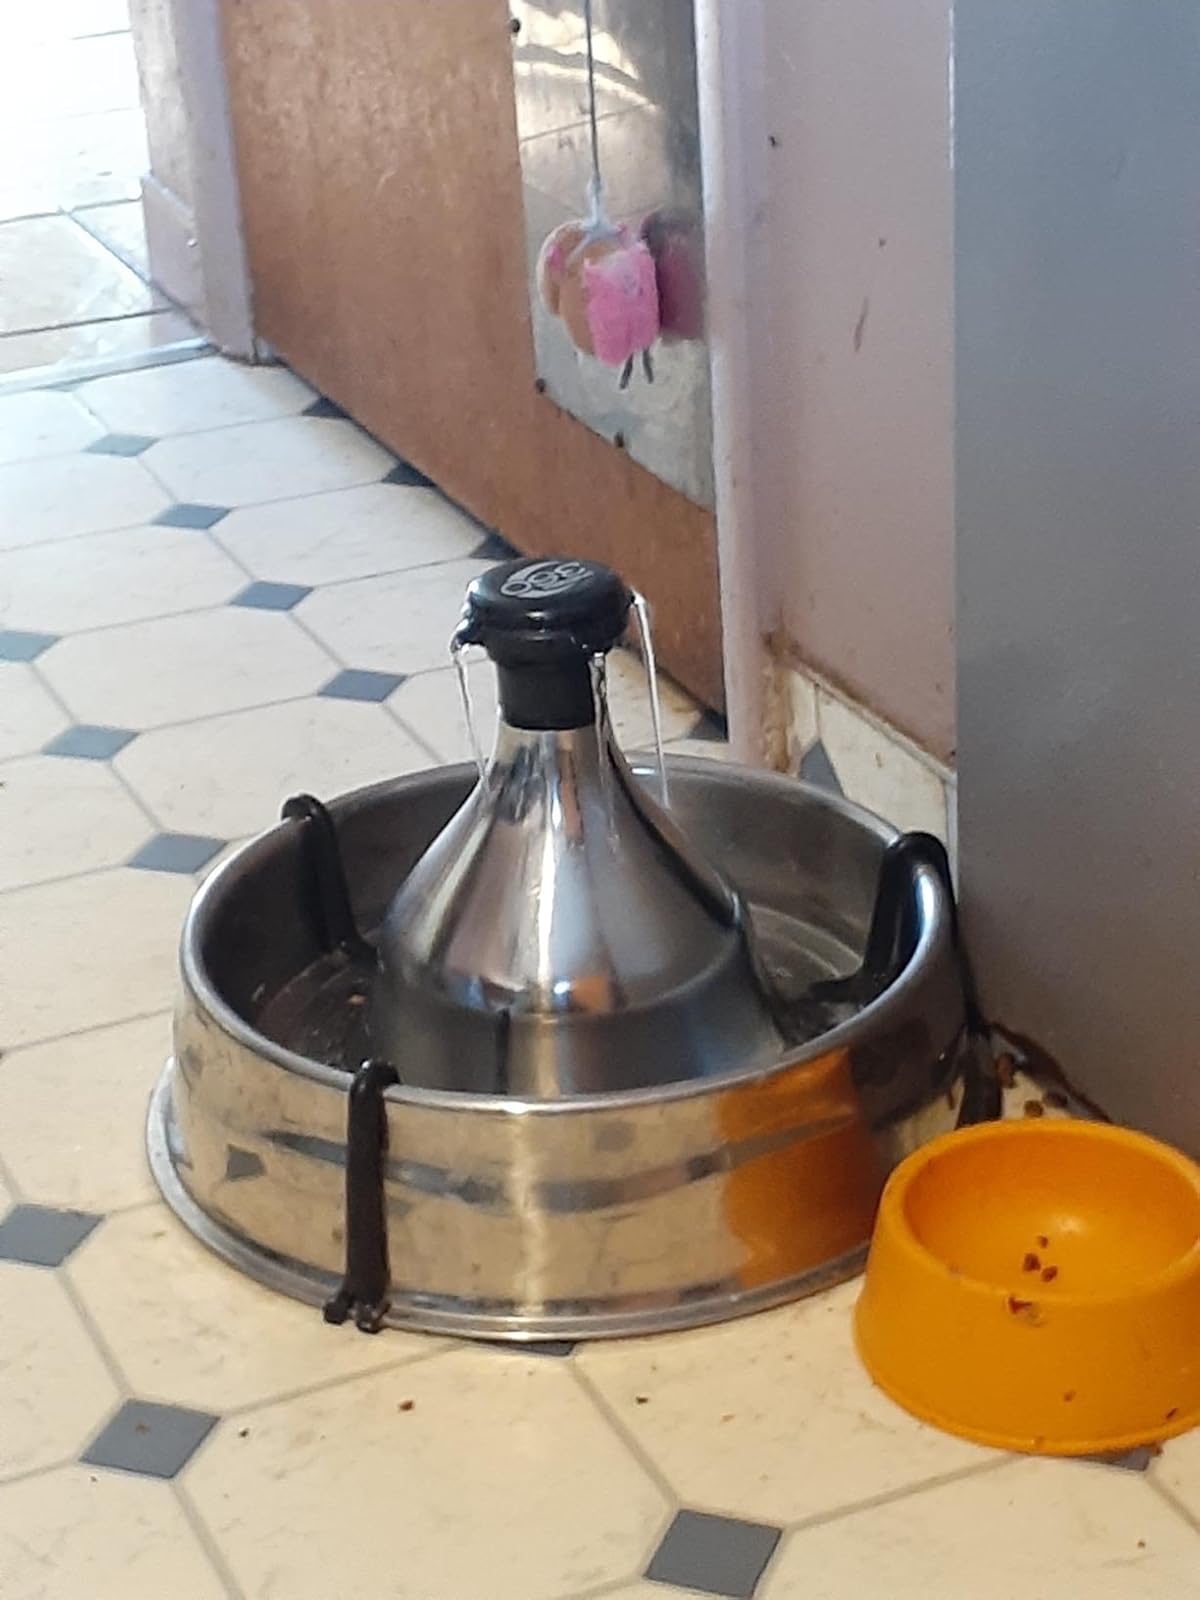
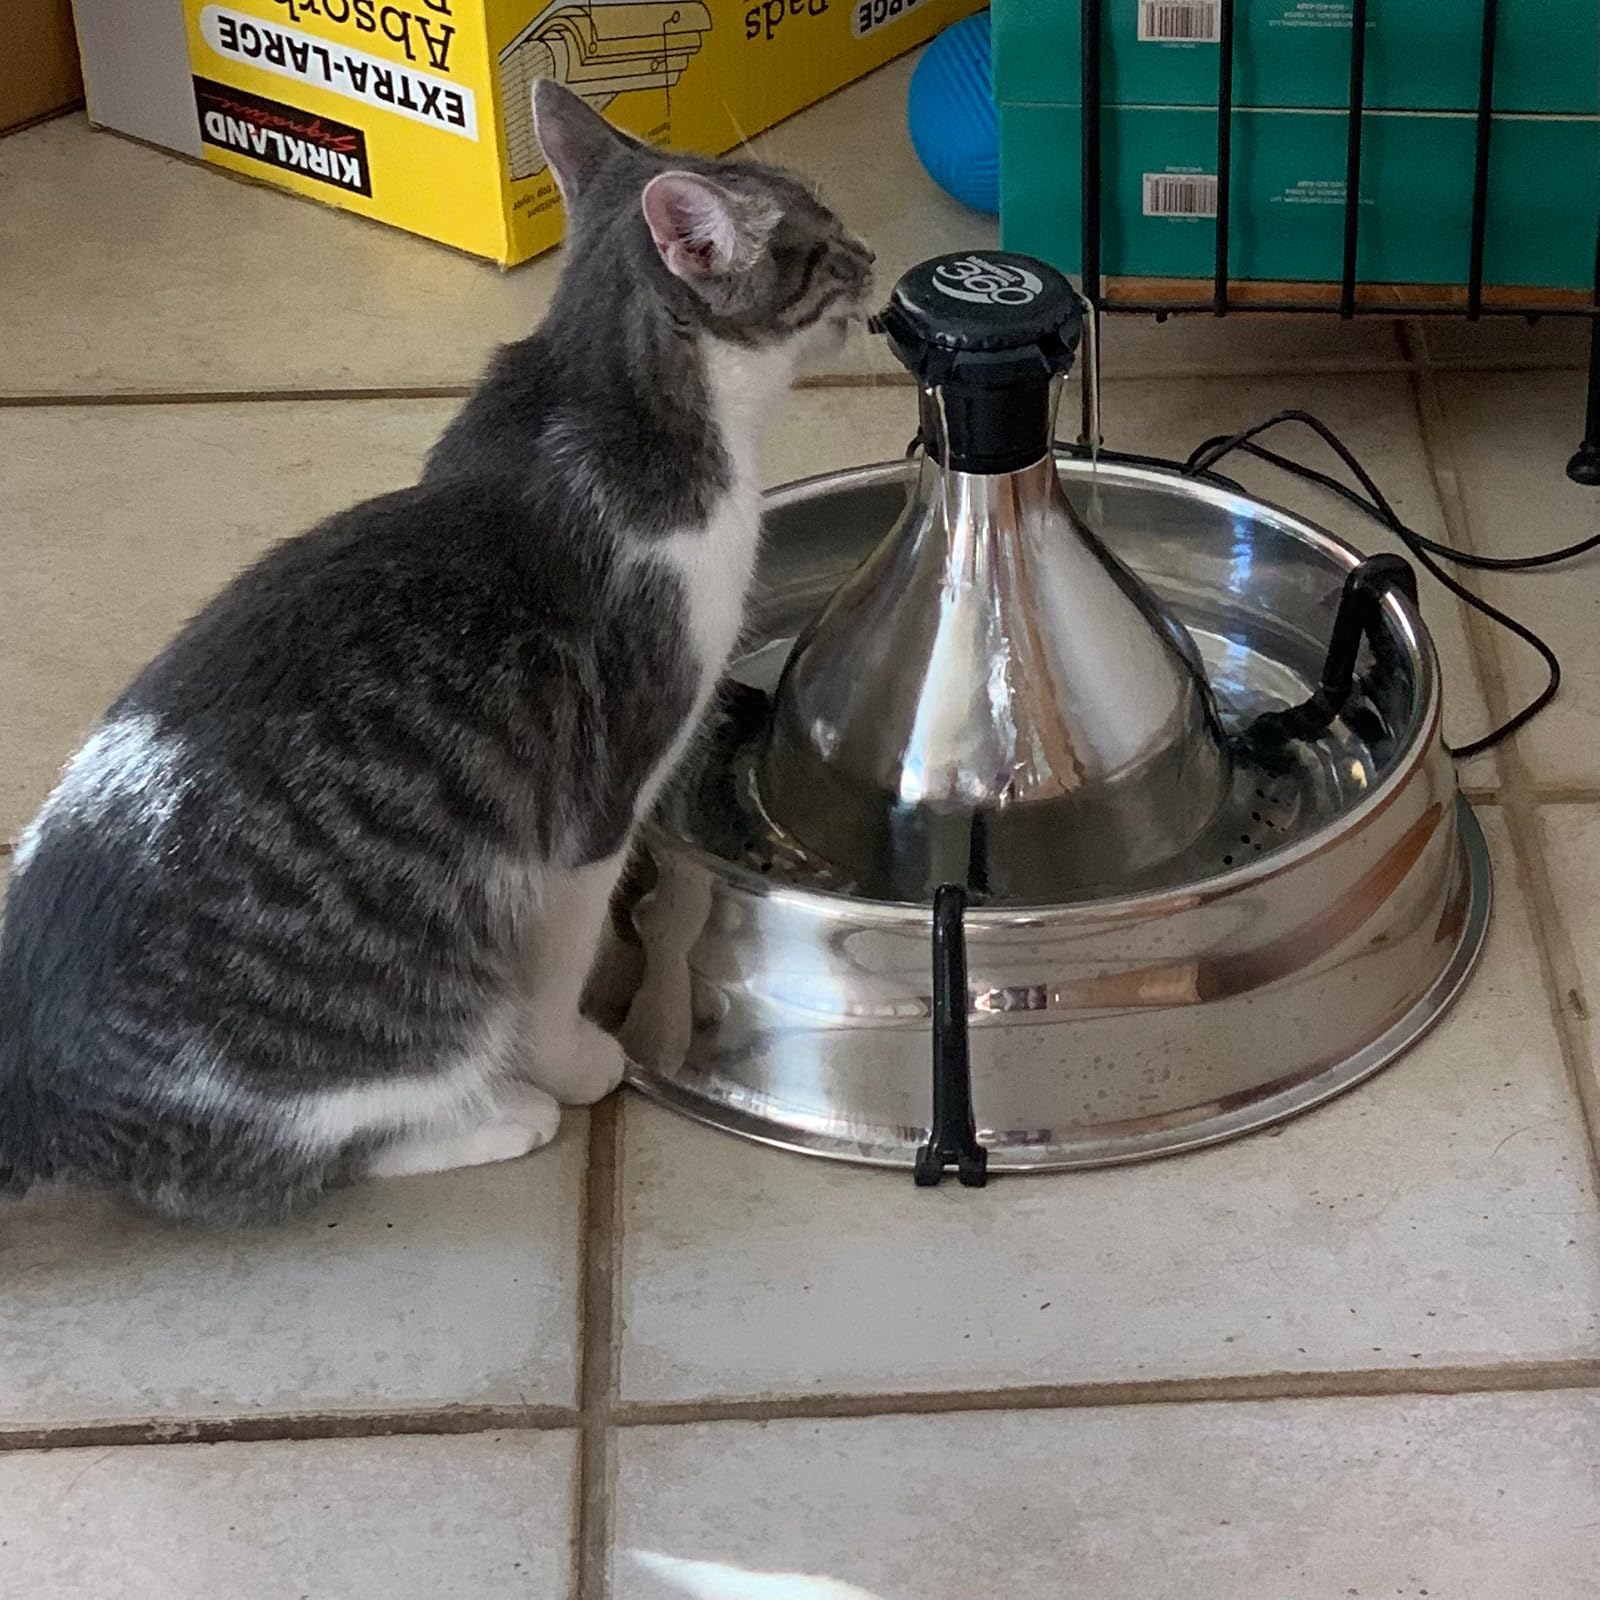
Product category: items_bowl
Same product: yes